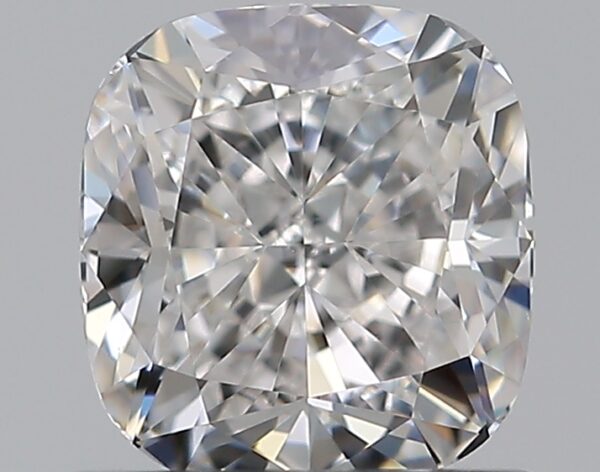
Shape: cushion
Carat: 0.72
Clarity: VVS2
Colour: E
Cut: EX
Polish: EX
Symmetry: EX
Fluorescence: N
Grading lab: GIA
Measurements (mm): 5.24 x 4.93 x 3.31